Sharon Lawrence

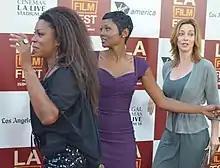
Lawrence with Lorraine Toussaint and Emayatzy Corinealdi at event of "Middle of Nowhere" in 2012

Lawrence guest starred on many television dramas and sitcoms in the 2000s. She played Maisy Gibbons, a housewife/prostitute in season one of "Desperate Housewives". She also appeared in "", "Boston Legal", "Monk", "Curb Your Enthusiasm", "The Mentalist", and "Body of Proof". She starred in TV movie Atomic Twister as Corrine McGuire. She had a regular role on the short-lived CW teenage drama series "Hidden Palms" (2008), as Tess Wiatt, and was seen in the Canadian cable television drama "The Line" in 2009.